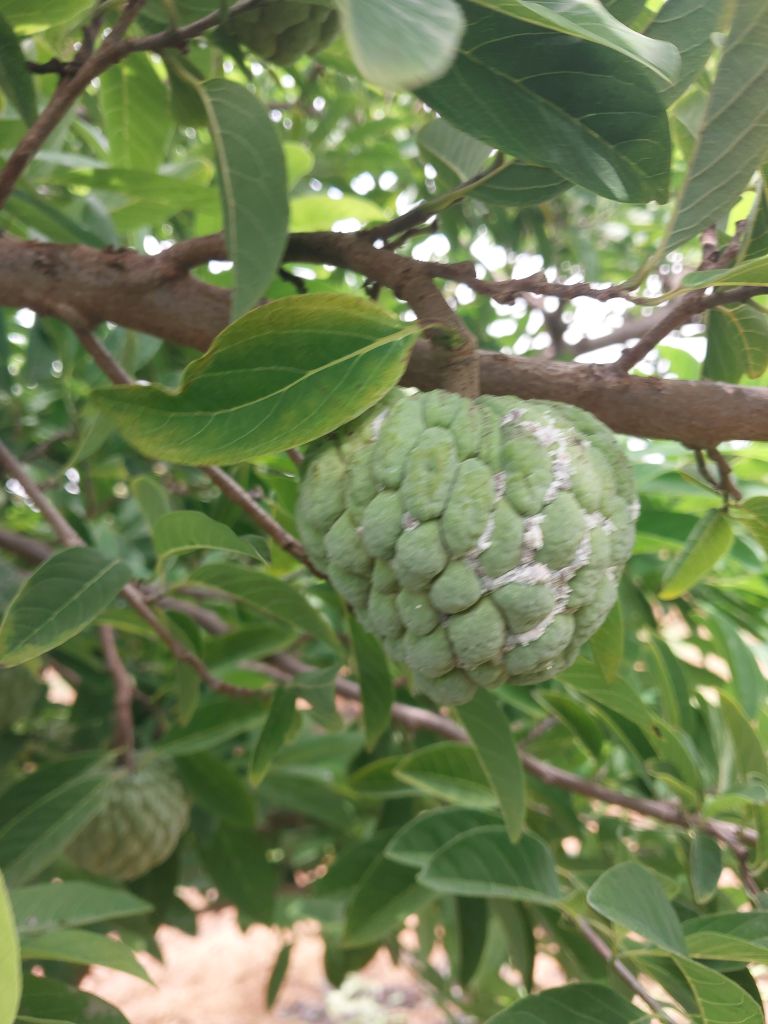
Disease label: Mealy Bug